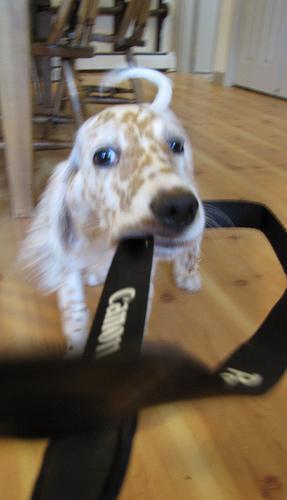
English_setter